Muriel Zimmerman

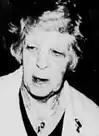
Muriel Zimmerman, from a 1983 newspaper.

Muriel Ellen Zimmerman (1916 – September 25, 2012) was an American occupational therapist, head of the Self-Help Device Unit at the Rusk Institute of Rehabilitation Medicine in New York City.